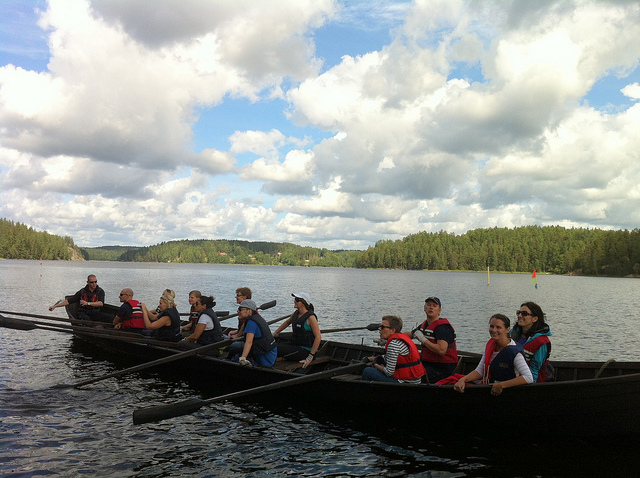
user: Given an image and a question. Answer the question in a short answer. Question: What was the stick in their hands used for? Short Answer:
assistant: row